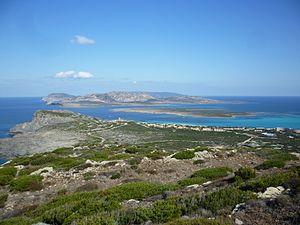
Le parc national de l'Asinara est une réserve naturelle italienne, une institution créée par décret le 28 novembre 1997. Il comprend l'île de l'Asinara rattachée à la commune de Porto Torres, dans la province de Sassari en Sardaigne.
Le phare de Punta Scorno est un phare situé sur l'île d'Asinara, au large de la pointe nord-ouest de la province de Sassari, en Italie.
Plus haut que la mer est un roman italien de Francesca Melandri publié originellement en Italie le 15 février 2012 et en français le 5 février 2015 aux éditions Gallimard. Il a reçu en Italie le prix Stresa l'année de sa parution.